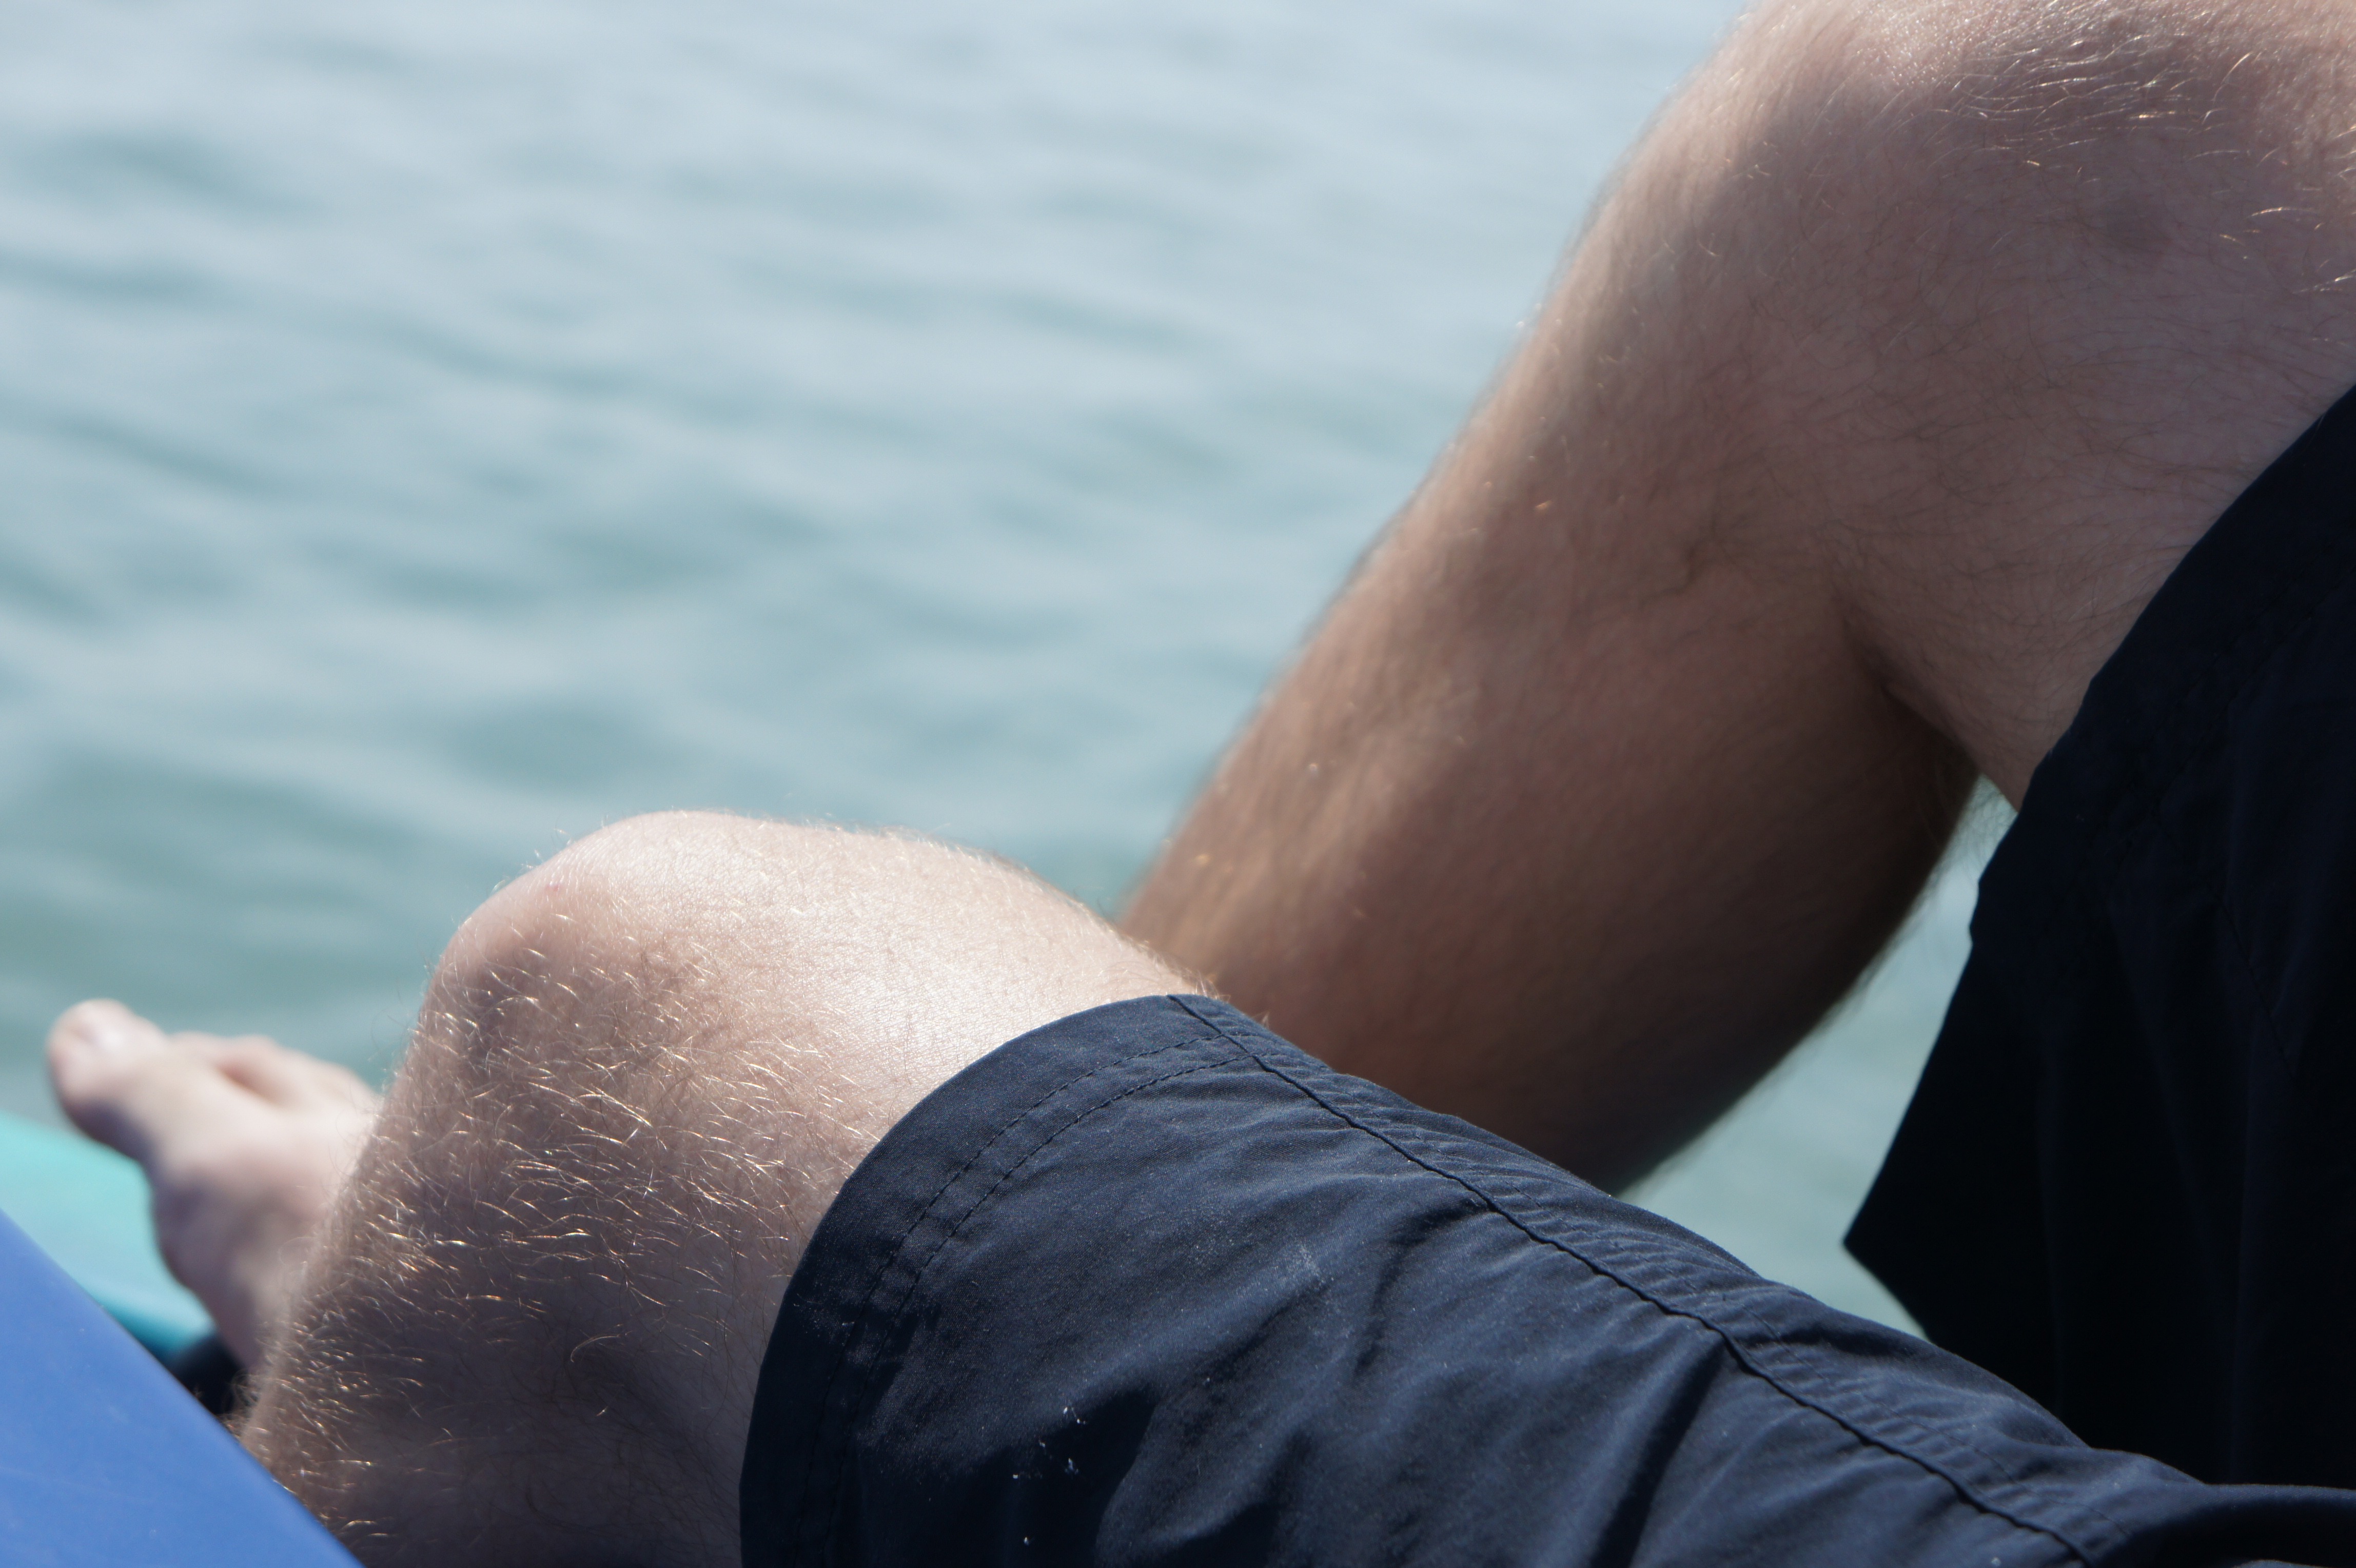
hand, man, water, person, sport, lake, summer, male, leg, holiday, arm, muscle, human body, legs, shorts, beauty, contact, active, chiemsee, drive pedal, sense